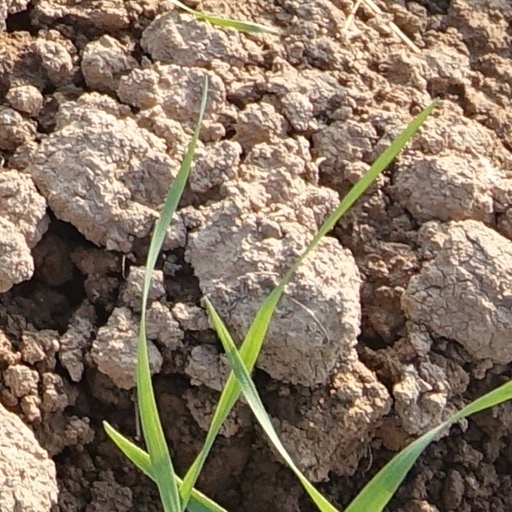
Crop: wheat